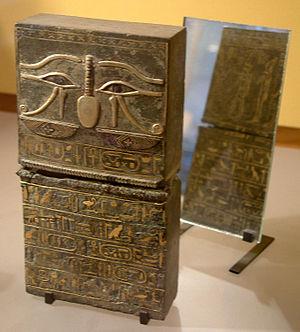
Antiquité égyptienne du musée du Louvre. Boîte au nom de Chépenoupet II. Argent, Bronze, Ivoire,Or.
Parmi les métiers dans l'Égypte antique, il nous vient généralement à l'esprit les agriculteurs, à la base de la société, les scribes et les prêtres.
Chepenoupet II, nom d’intronisation Moutiretrê Henoutnéférou, nom de naissance Chepenoupet II Douatnetjer, était divine adoratrice d'Amon de -710 à -650 sous la XXVᵉ dynastie.
L'art de la Troisième Période intermédiaire égyptienne s'étend donc sur quatre siècles, sur la période qui va de la XXIᵉ jusqu'à la XXVᵉ dynastie : soit la XXIᵉ dynastie, puis deux dynasties lybiennes rivales, la XXIIᵉ à Thèbes et la XXIIIᵉ à Tanis, suivies de la courte XXIVᵉ dynastie saïte, et de la XXVᵉ dynastie dite éthiopienne. Il est bien difficile de s'entendre sur des critères qui permettraient de fixer le moment de bascule entre la fin d'une époque, plus ou moins instable et le début d'une autre époque, de type « Intermédiaire », plus instable encore. Aussi, pour certains la XXIᵉ dynastie relève de la fin du Nouvel Empire, alors que pour d'autres on entre dans la Troisième Période intermédiaire.